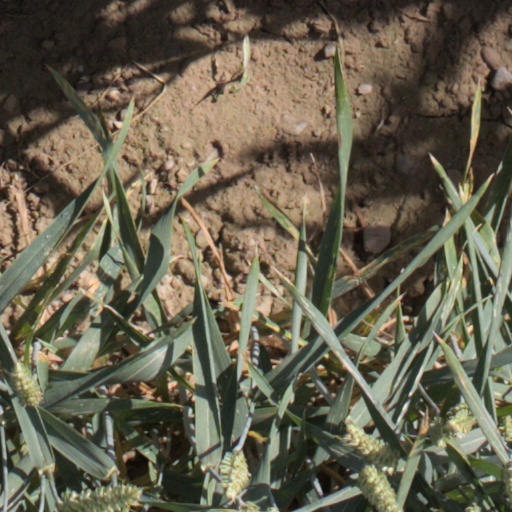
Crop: wheat